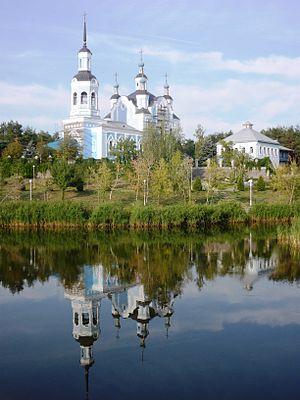
Horichni Plavni est une ville de l'oblast de Poltava, en Ukraine. Sa population s'élevait à 51 730 habitants en 2013.